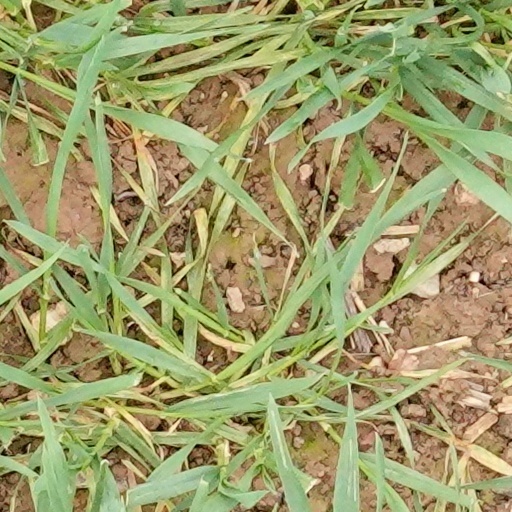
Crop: wheat